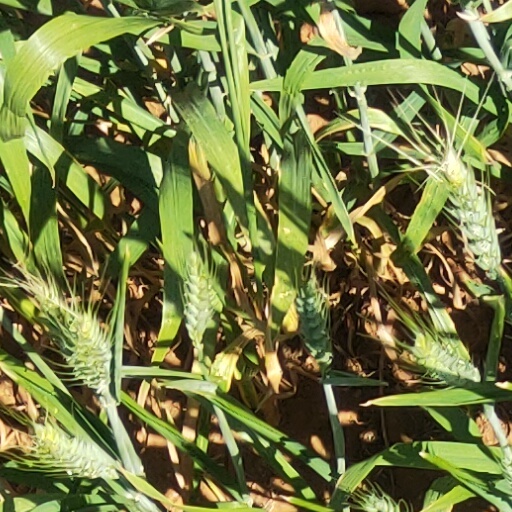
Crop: wheat